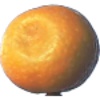
Label: Kumquats 1